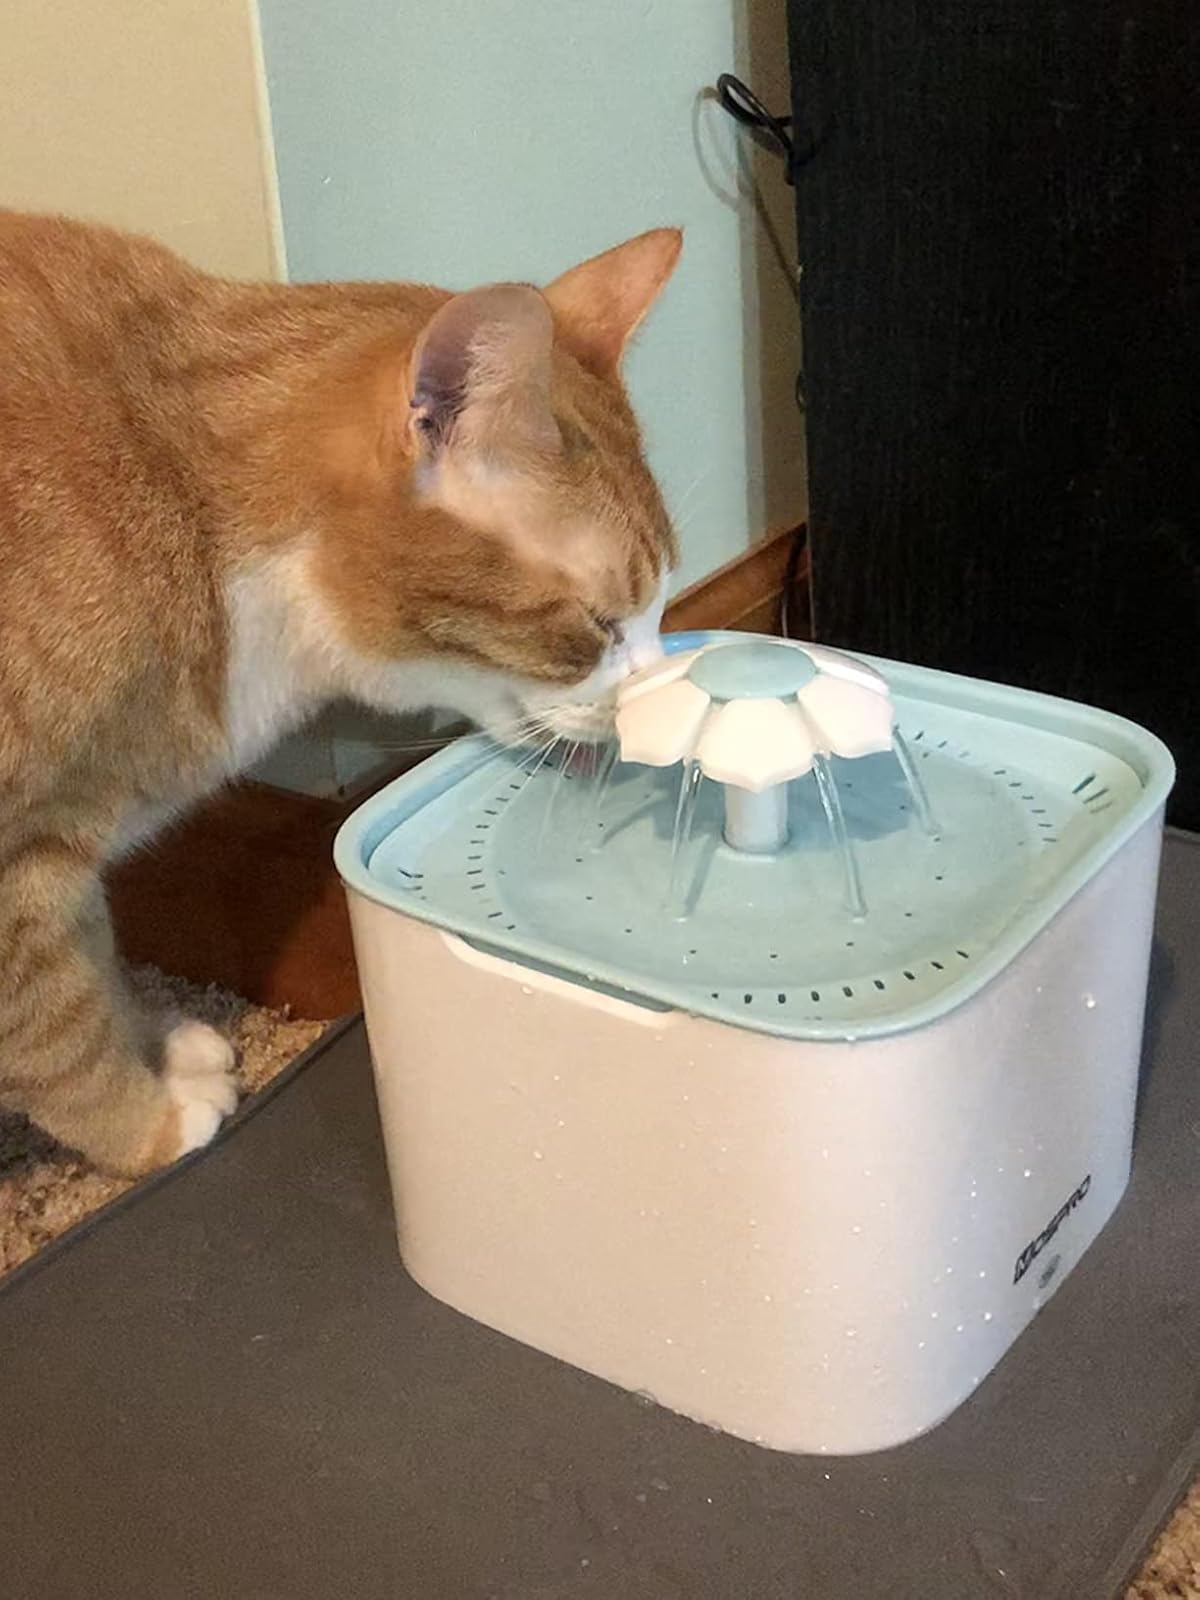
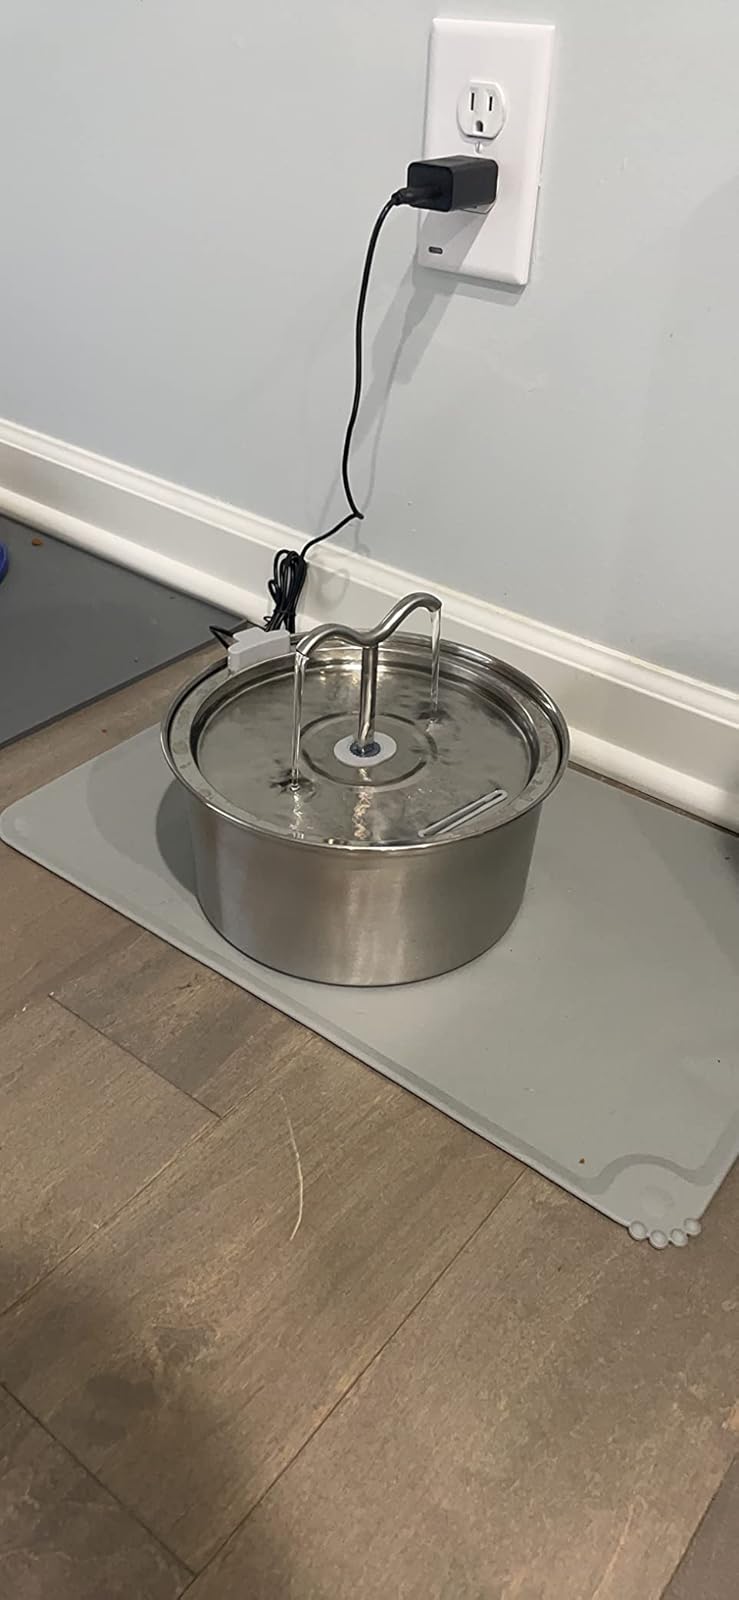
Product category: items_bowl
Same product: no